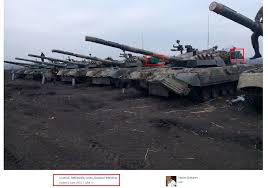
Label: Tank